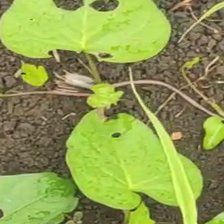
Weed species: Obscure_morning _glory(Ipomoea obscura)